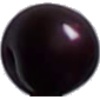
Label: Cherry Wax Black 1